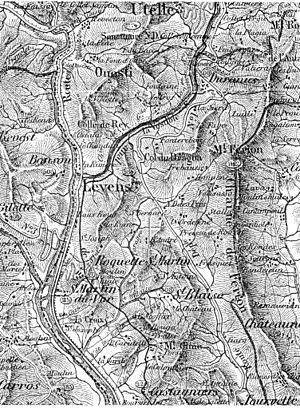
Levens est une commune française située dans le département des Alpes-Maritimes, en région Provence-Alpes-Côte d'Azur.
Le mont Férion dans les Préalpes de Nice domine les villages de Levens, avec son vaste plateau verdoyant, et de Coaraze, lové sur une petite éminence, dans les Alpes-Maritimes.